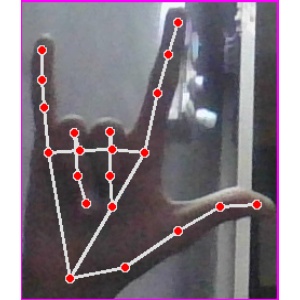
अक्षर: व